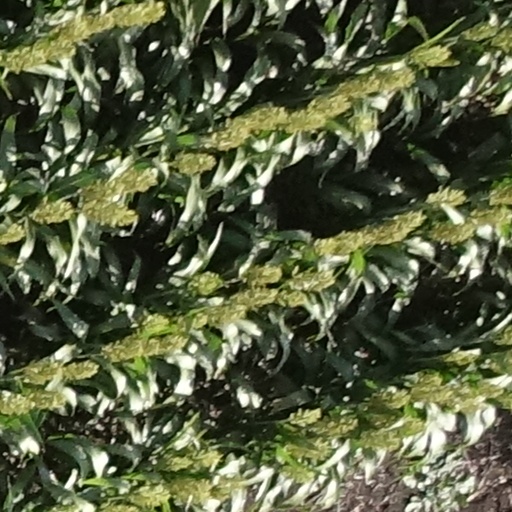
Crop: sorghum